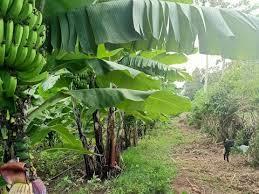
Hapa ni shambani,  shamba hili kuna migomba ya ndizi kwa wingi, ndizi haya yamenawiri mno, yana migomba ya ndizi ,  kuna mtu ambaye amesimama iando ya shamba hili akifanya usafi akifyeka miti.